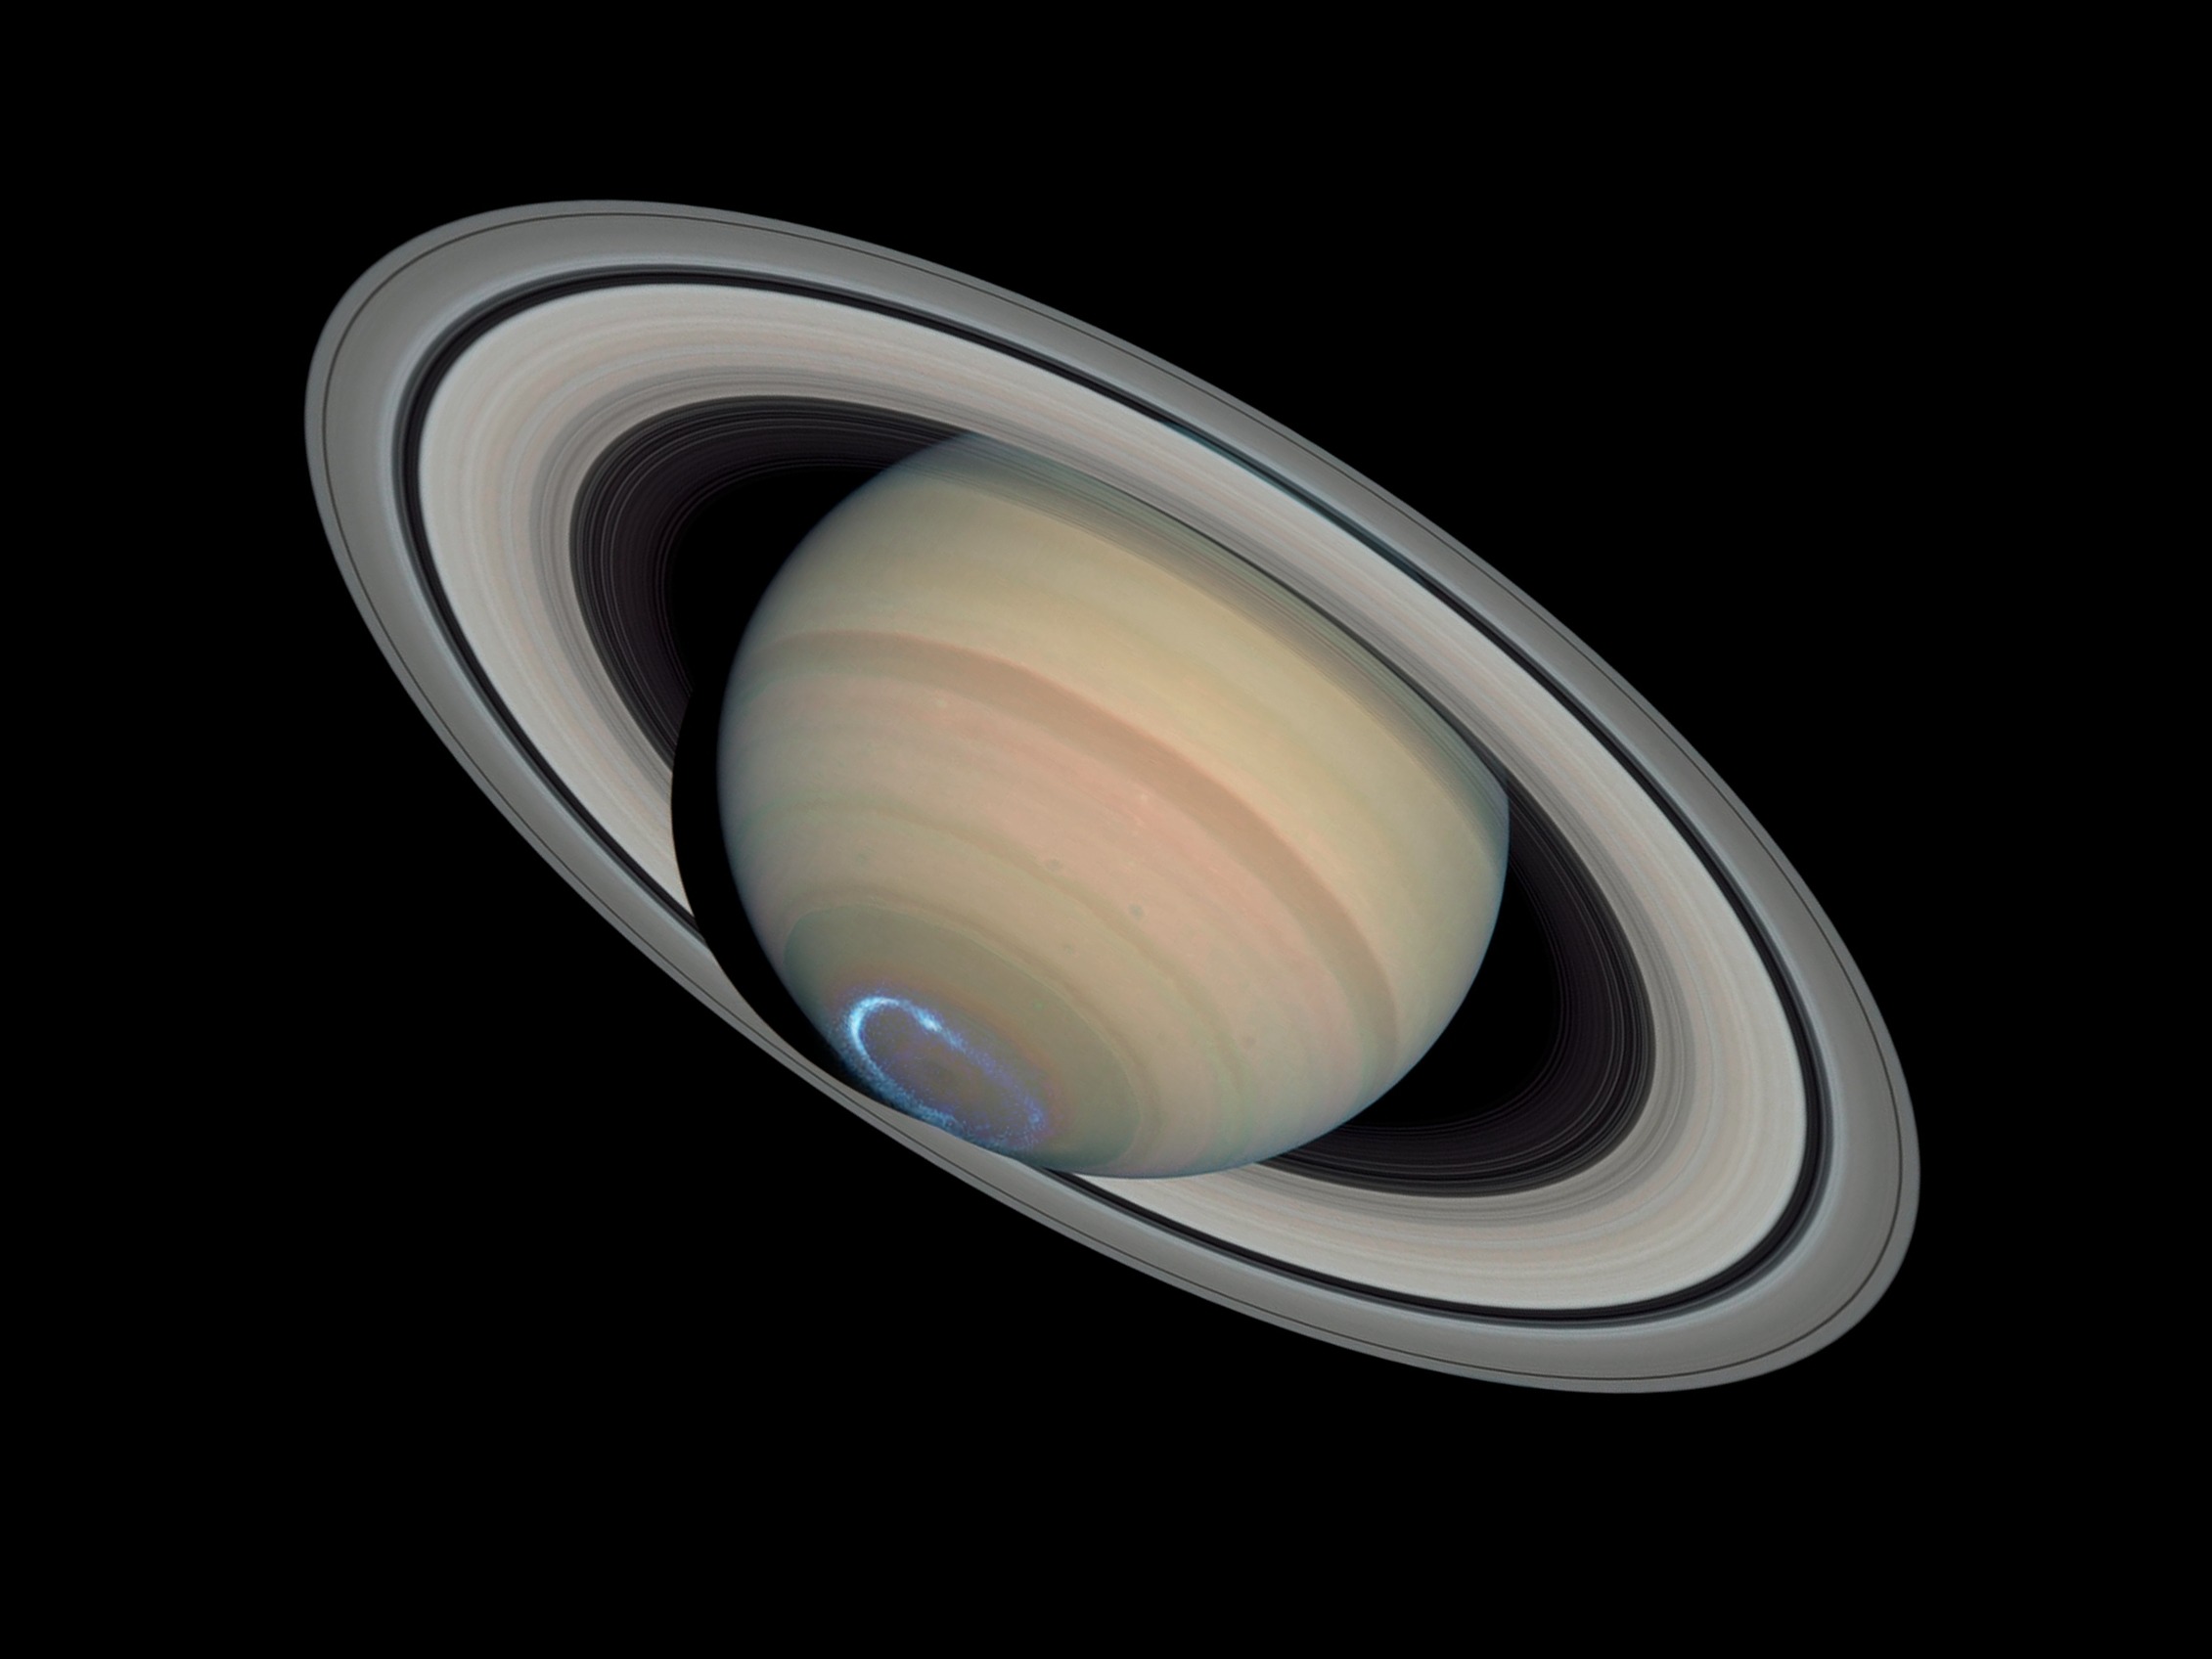
light, wheel, space, lighting, aurora, circle, universe, planet, rings, shape, saturn, solar system, astronomical object, saturn's rings, hiimmelskoerper